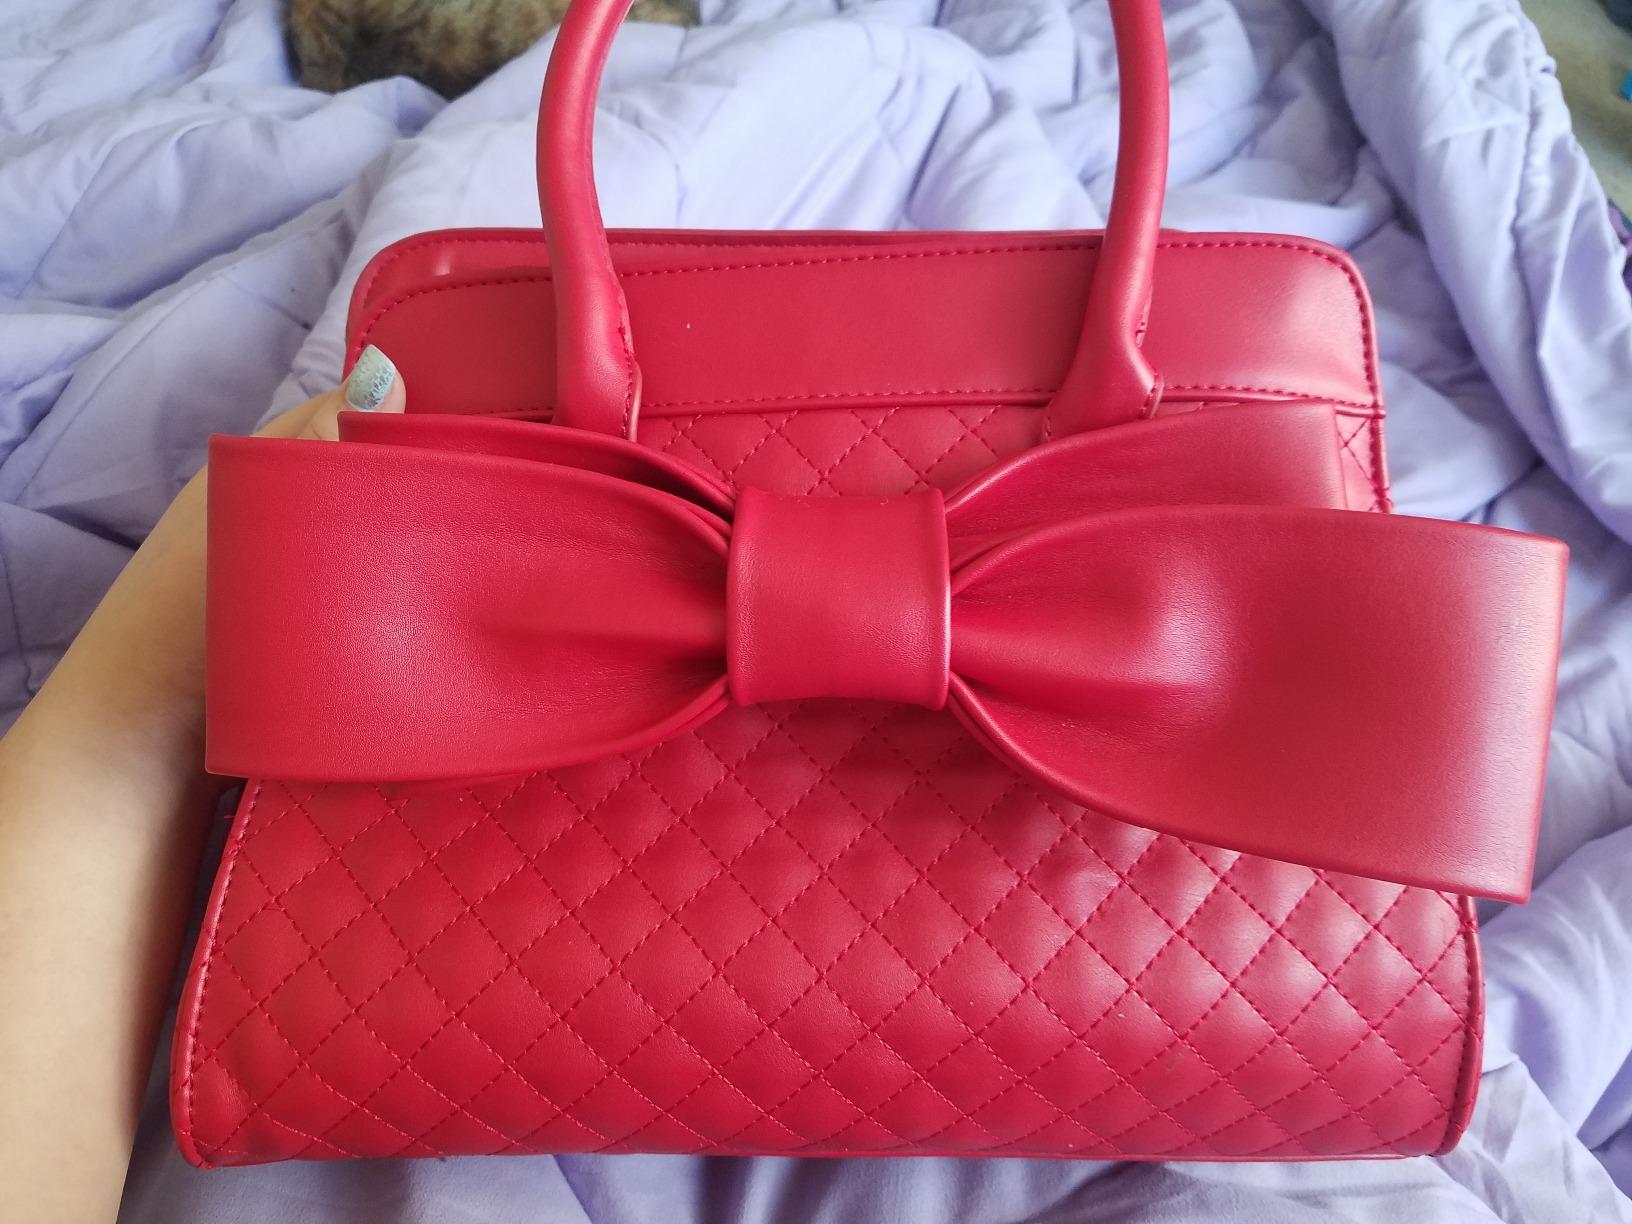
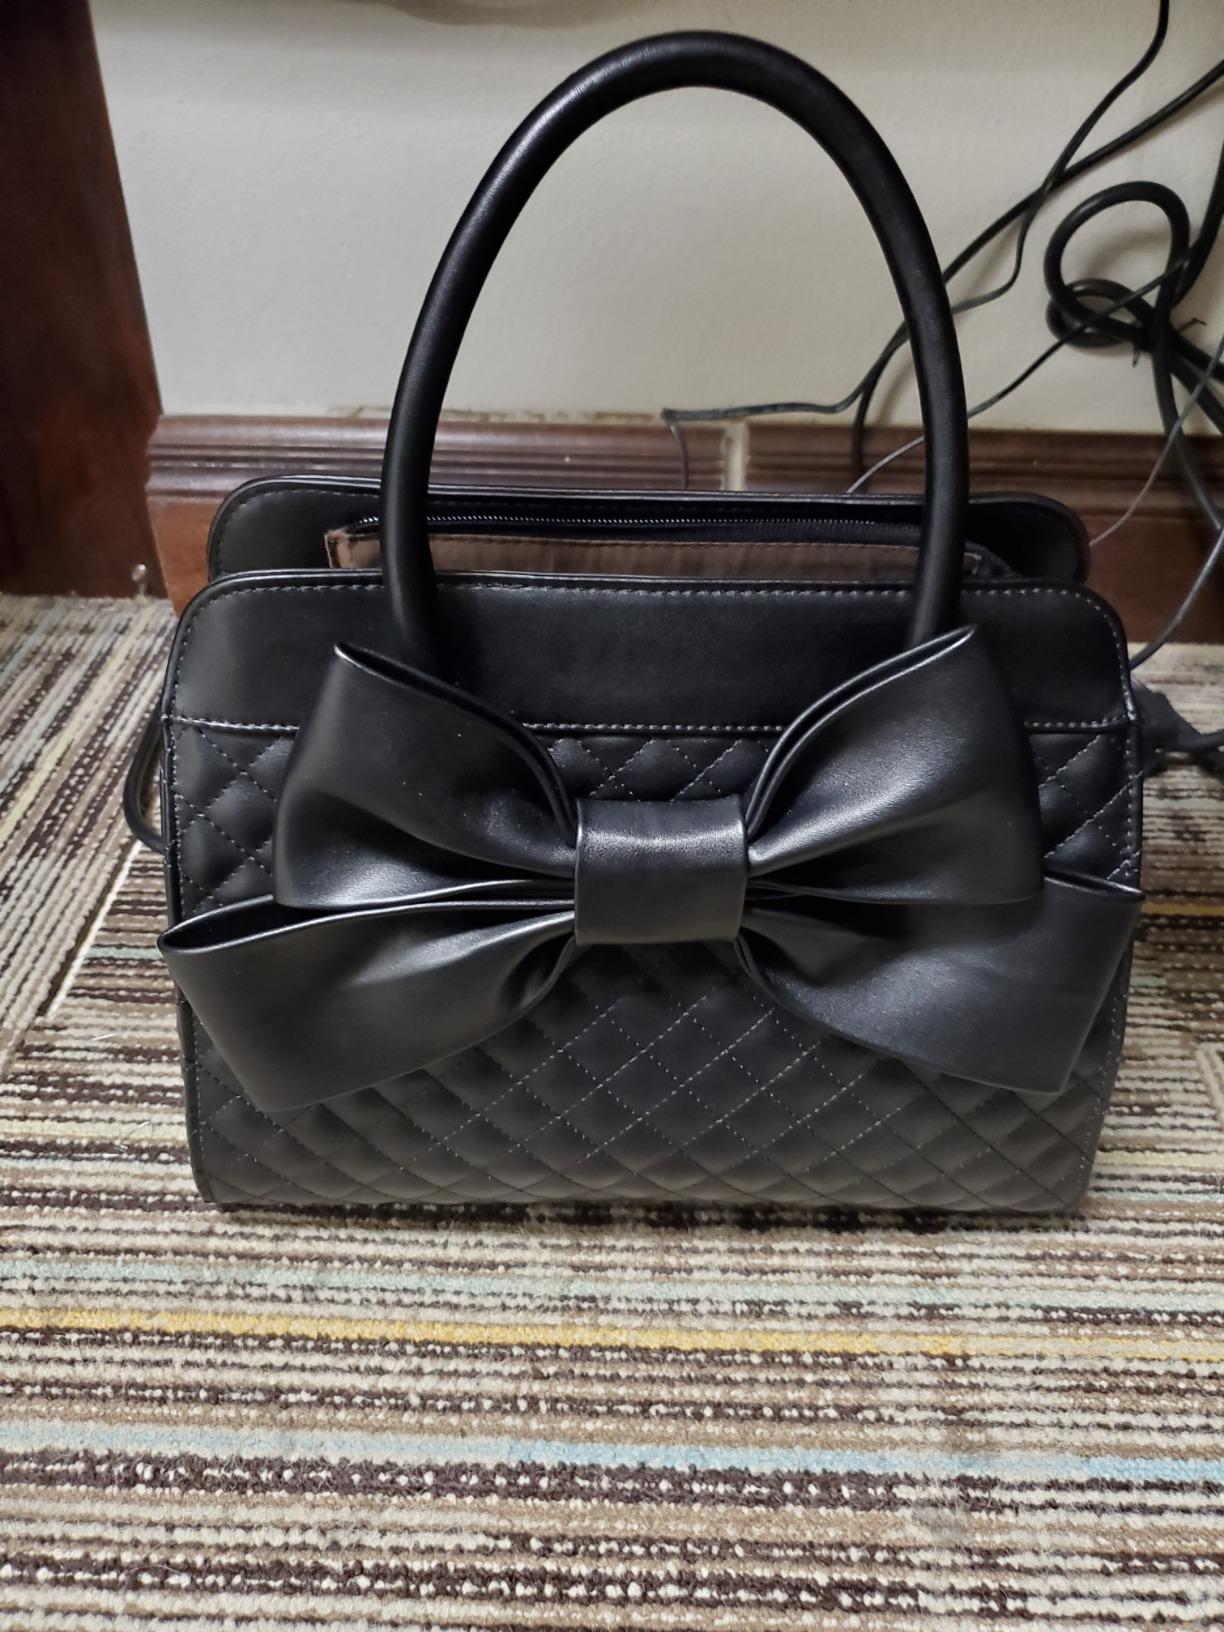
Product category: accessories_handbag
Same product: no